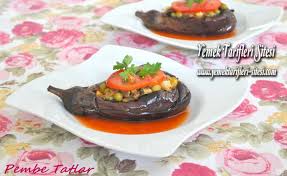
Yemek: karniyarik